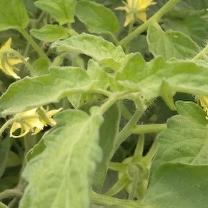
Crop: Tomato
Condition: healthy-leaf